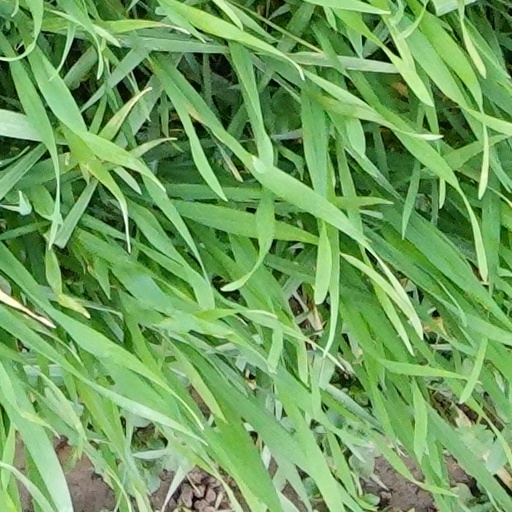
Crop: wheat